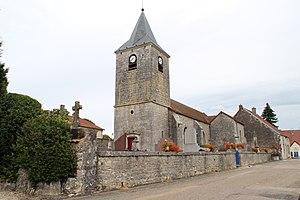
L'église de Laville-aux-Bois en France. Camera location48°